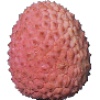
Label: lychee